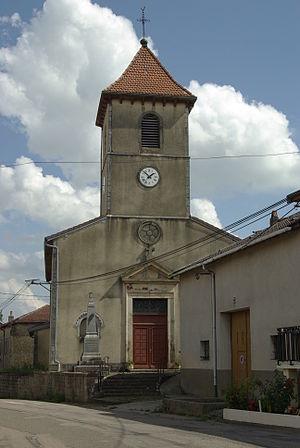
Église de Saint-Prancher (88)
Saint-Prancher est une commune française située dans le département des Vosges en région Grand Est.